Art Alexakis

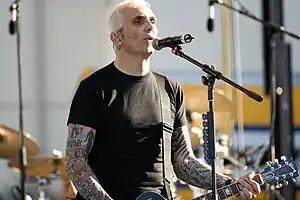
Alexakis performing at Emory University, September 2007

Arthur Paul Alexakis (born April 12, 1962) is an American musician best known as the singer-songwriter and guitarist of the rock band Everclear. He has been a member of several other bands in addition to his own work as a songwriter for other artists. Alexakis has founded several record labels throughout his career and worked as an A&R representative for major record labels between and during his own musical projects. Later he became a political activist and lobbied for special concerns which include drug awareness policies and support for the families of the military.